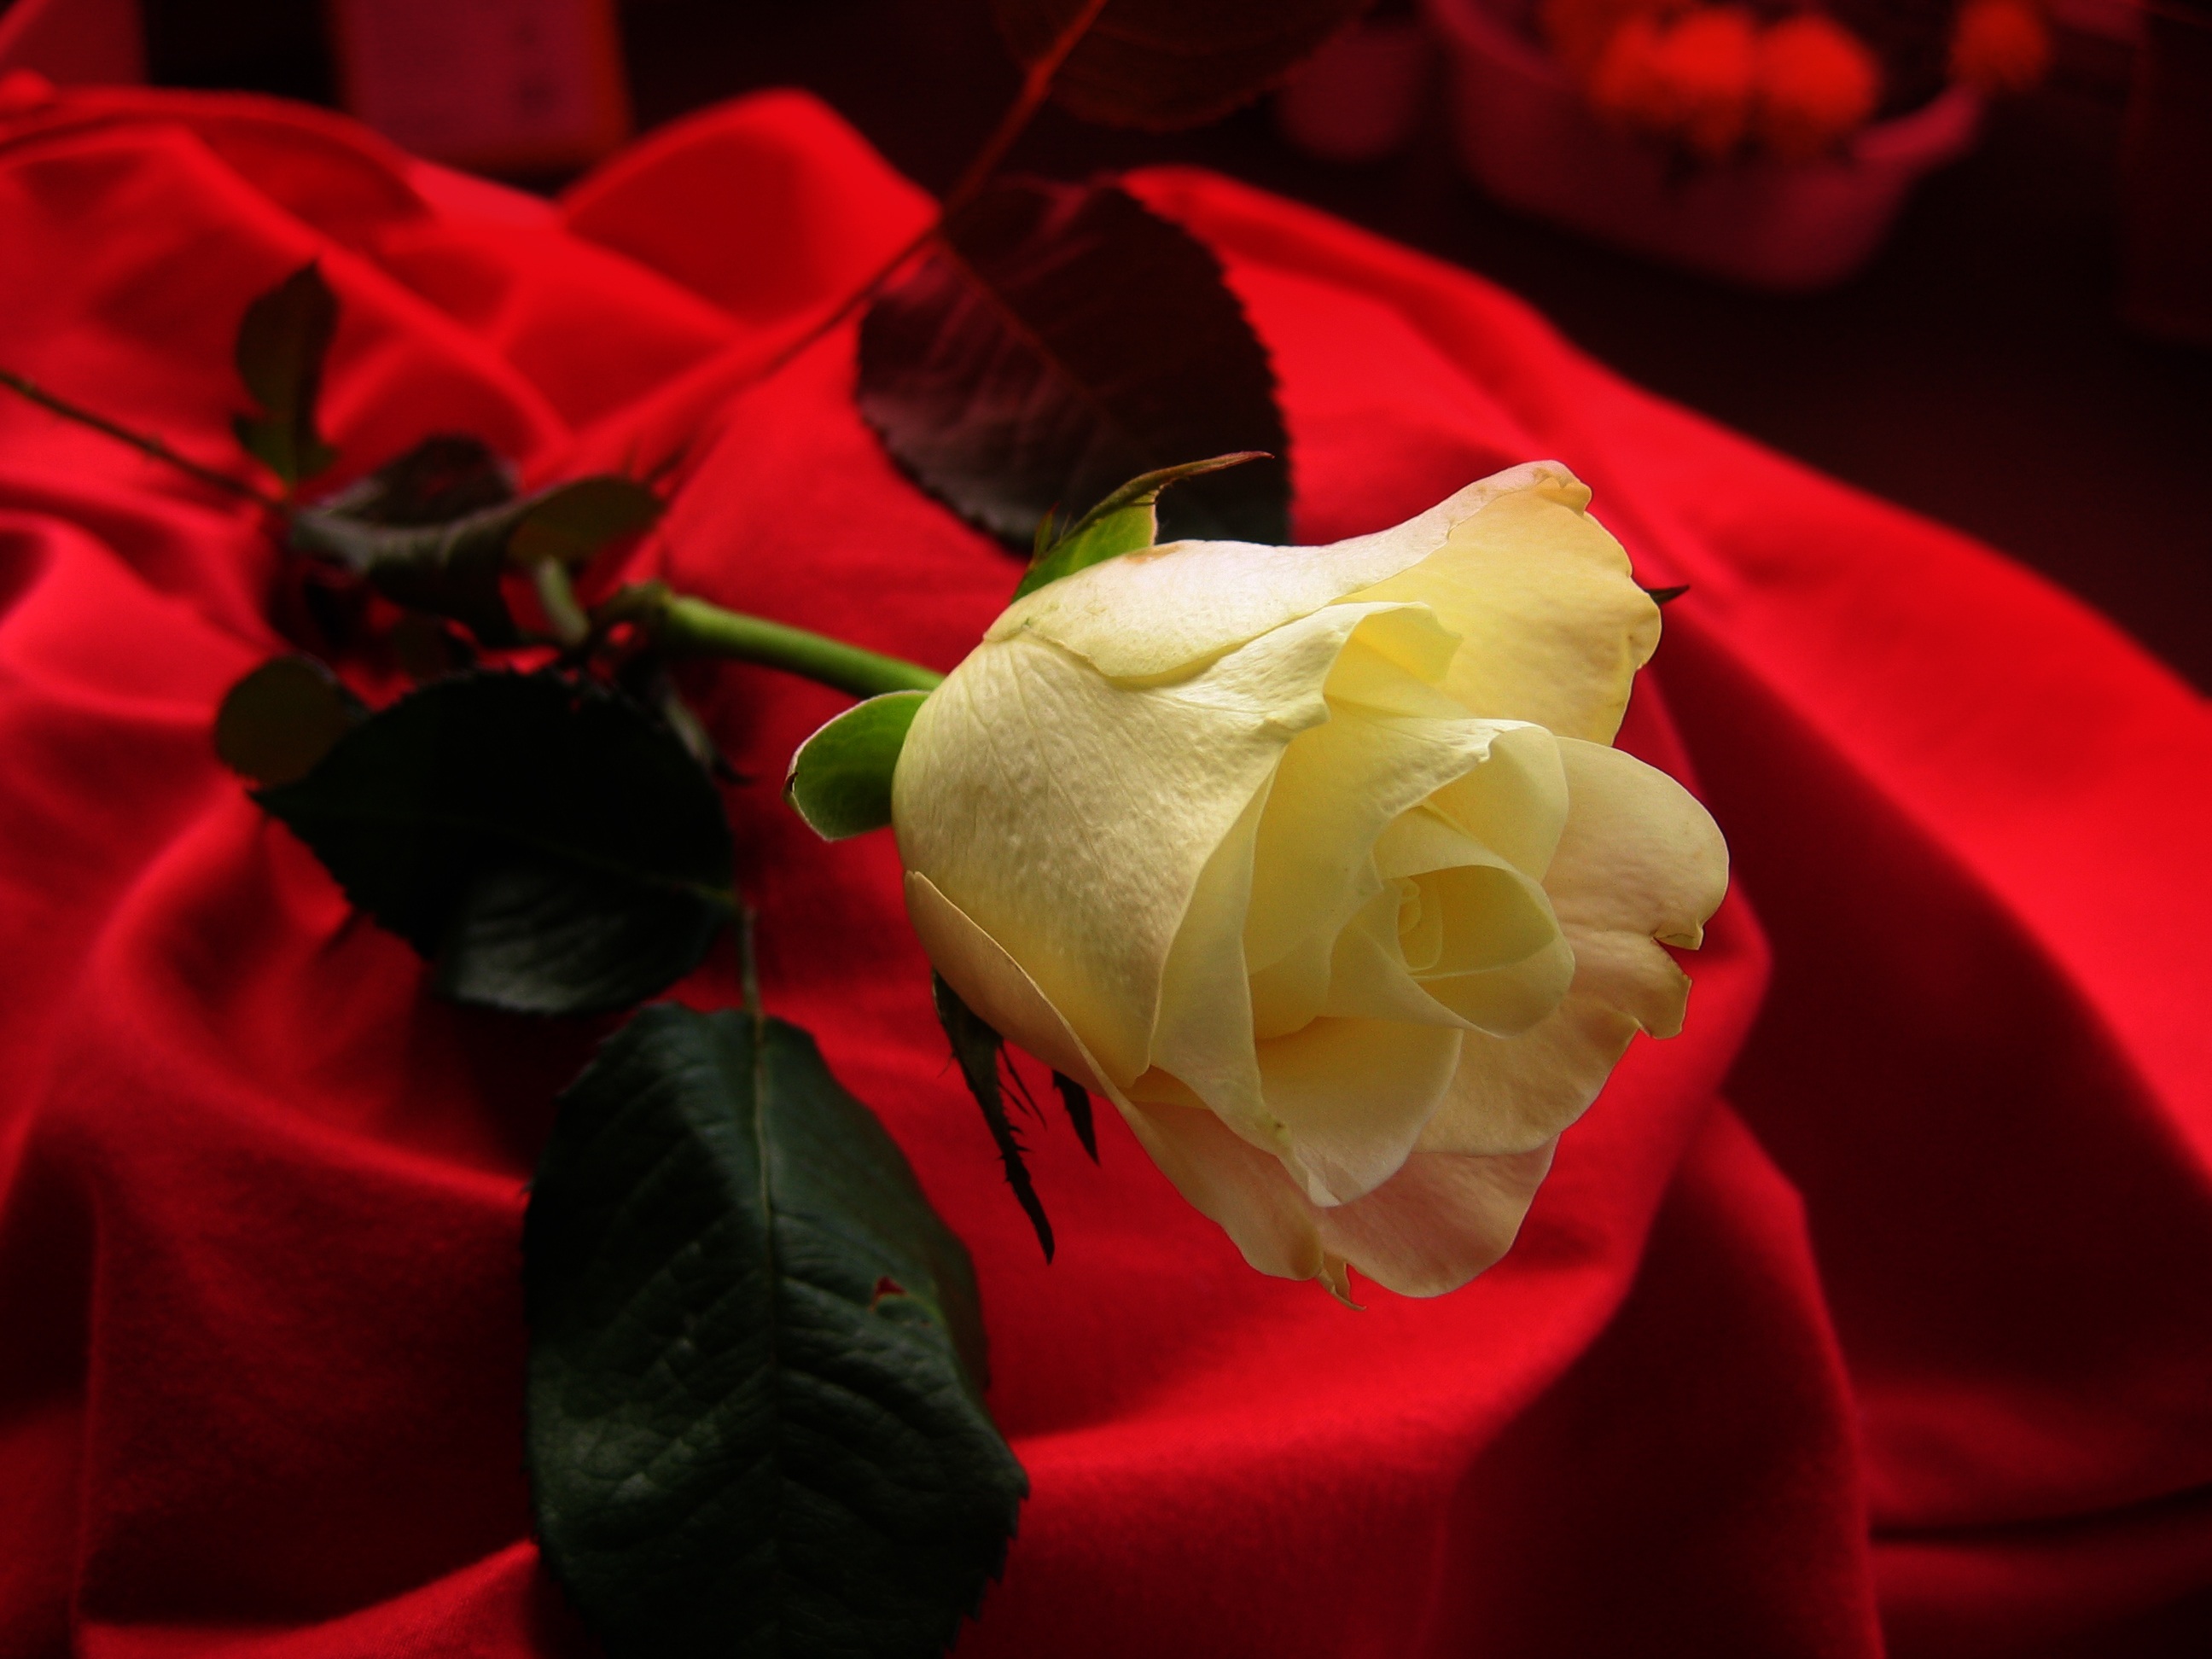
blossom, structure, plant, grain, flower, petal, bloom, love, rose, decoration, red, symbol, romantic, yellow, pink, close, blanket, flora, close up, leaves, velvet, petals, beautiful, fiber, floristry, fragrance, rose bloom, macro photography, valentine's day, flowering plant, garden roses, rose family, flower bouquet, land plant